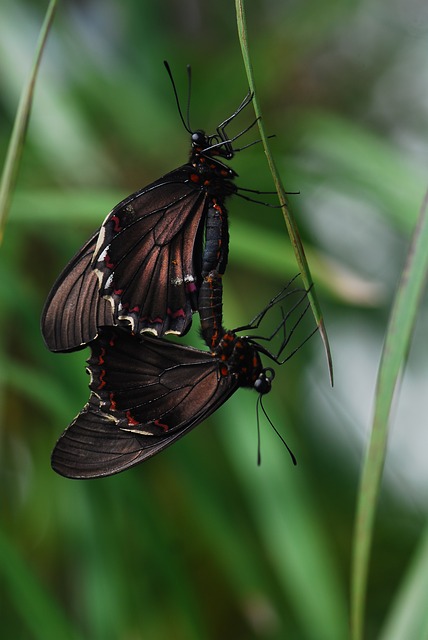
Label: butterfly